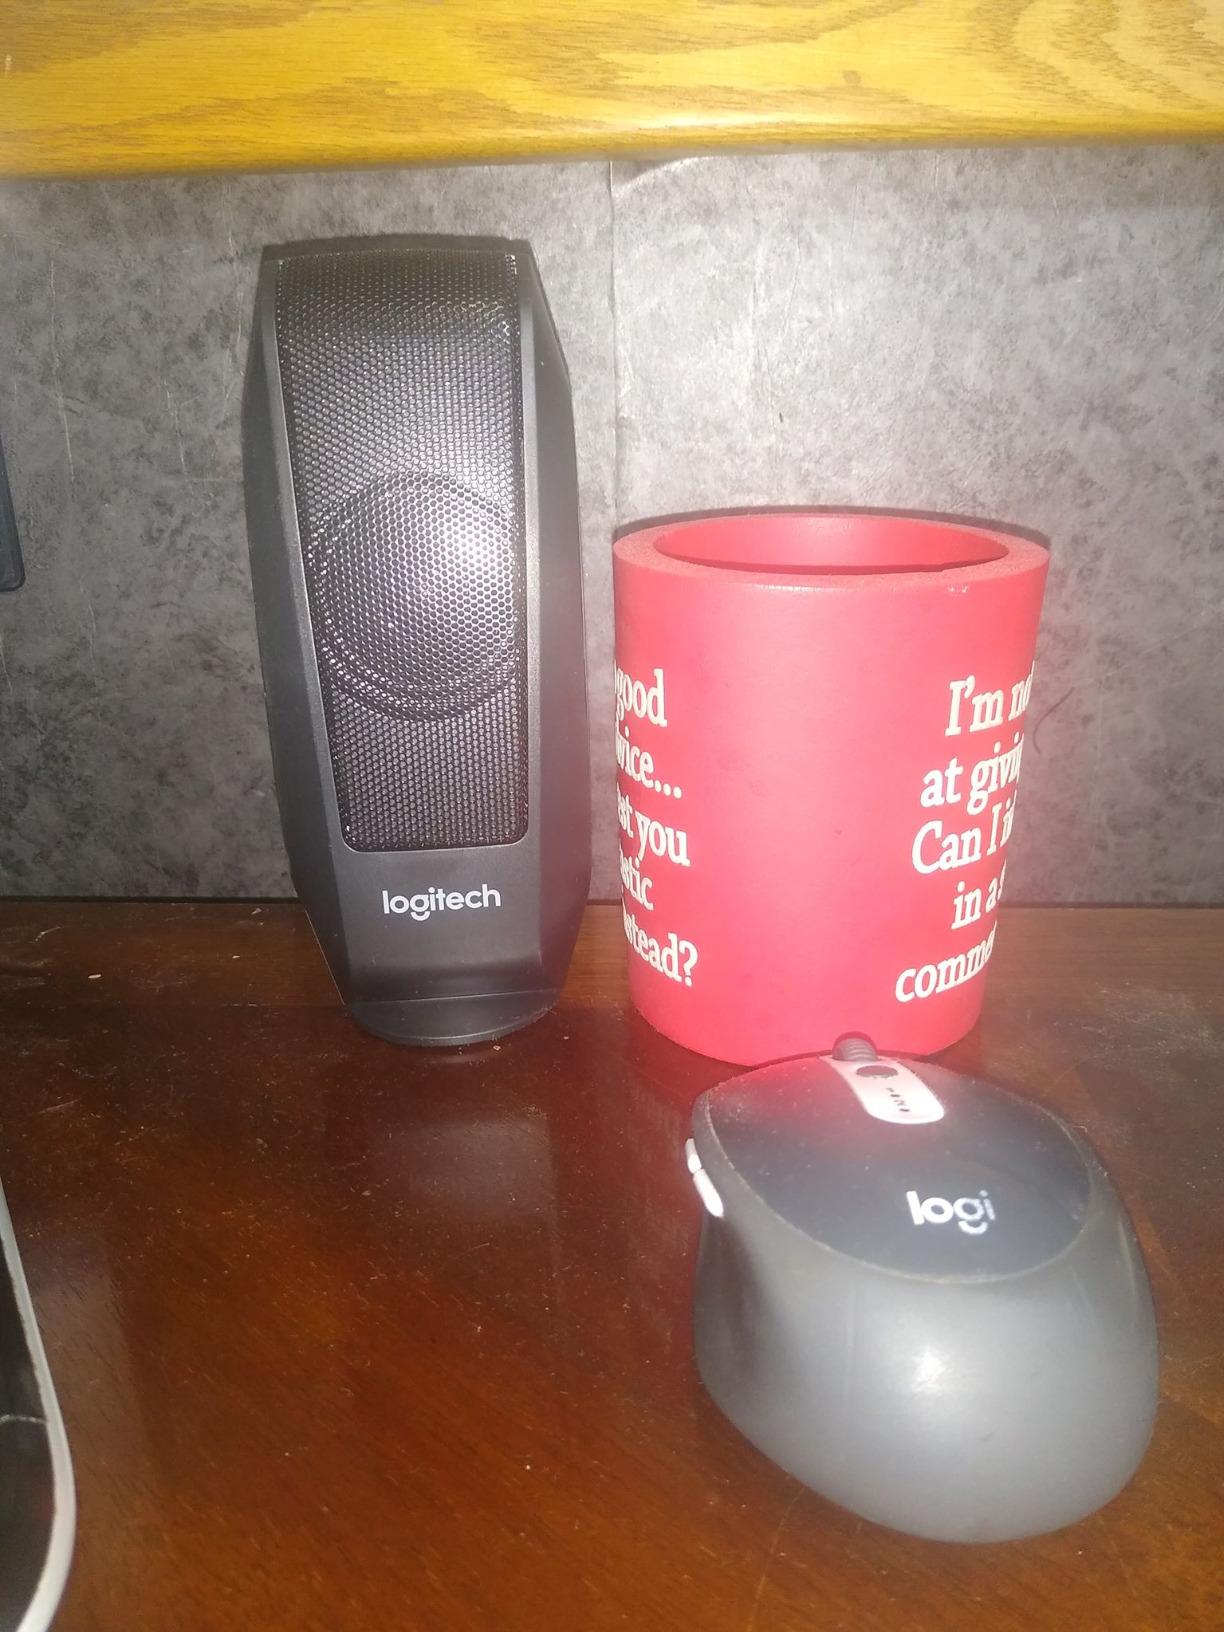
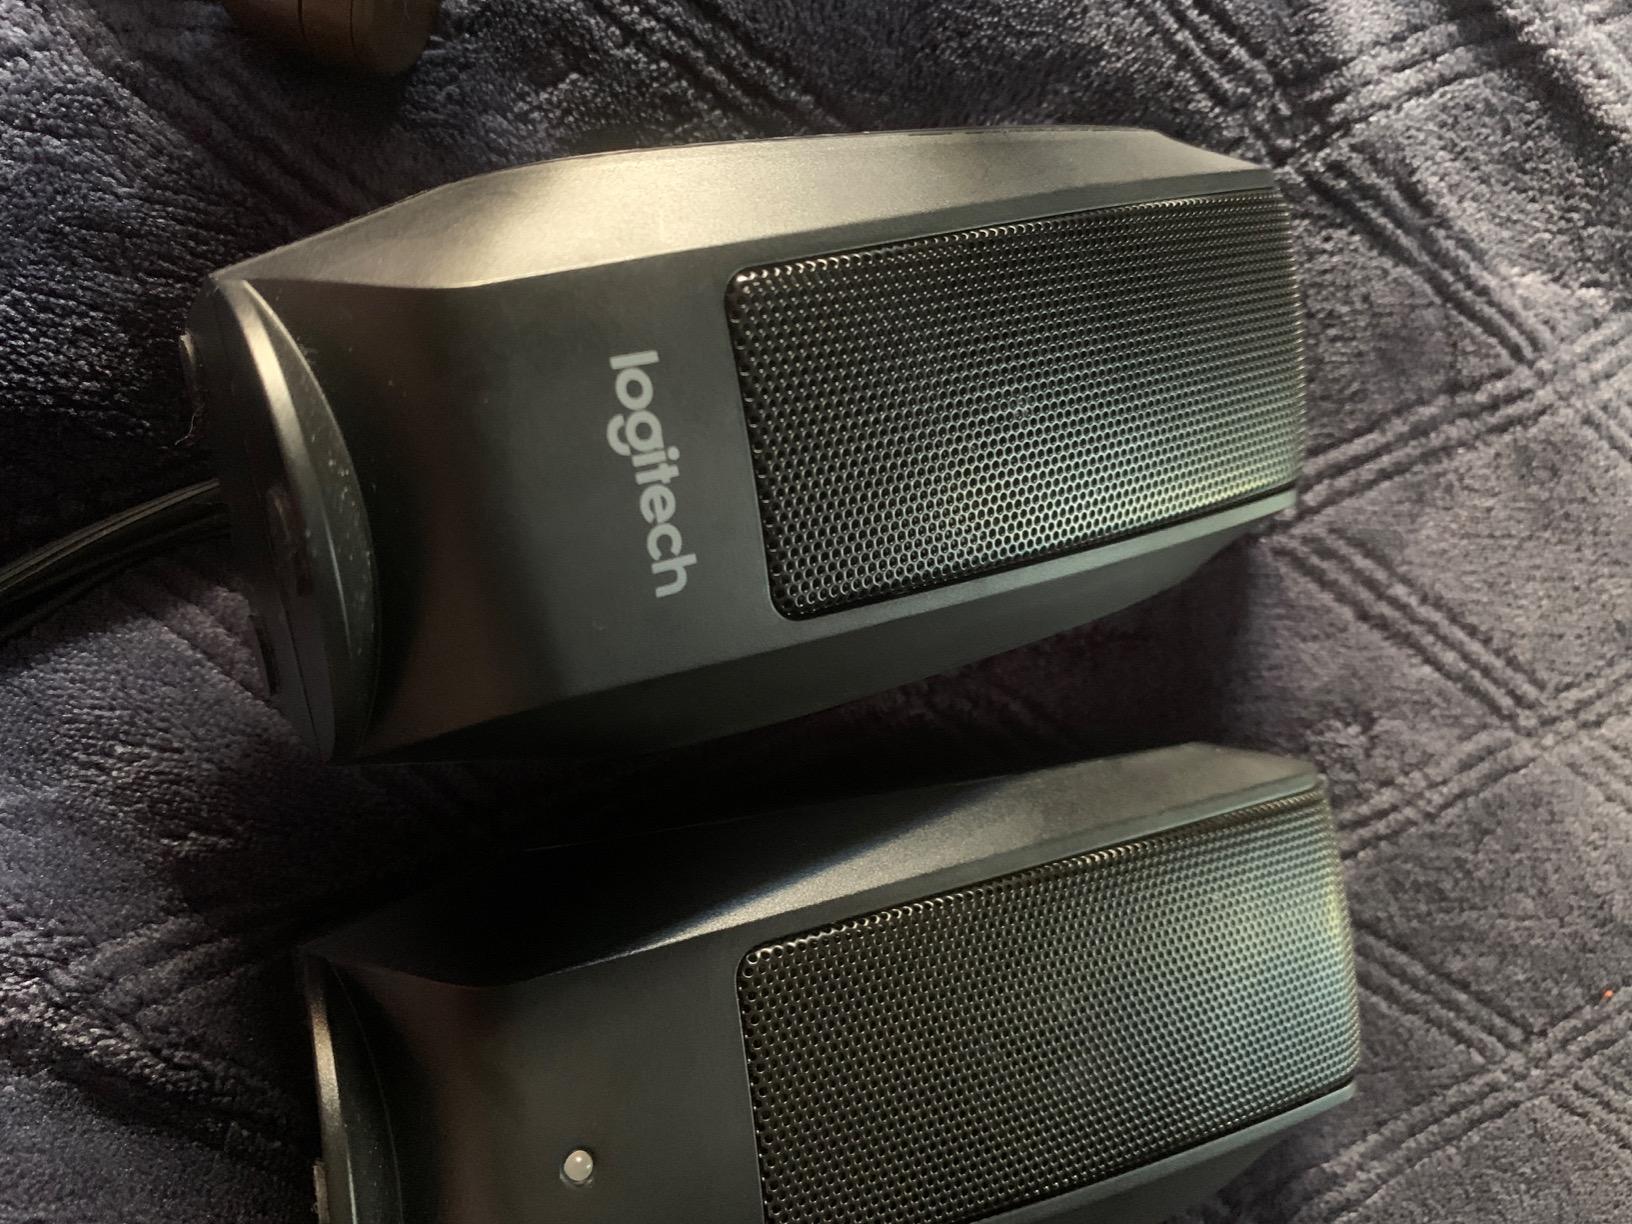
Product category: speaker
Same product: yes